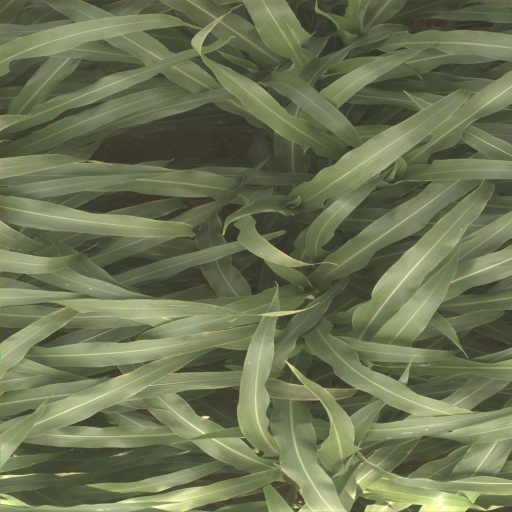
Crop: sorghum